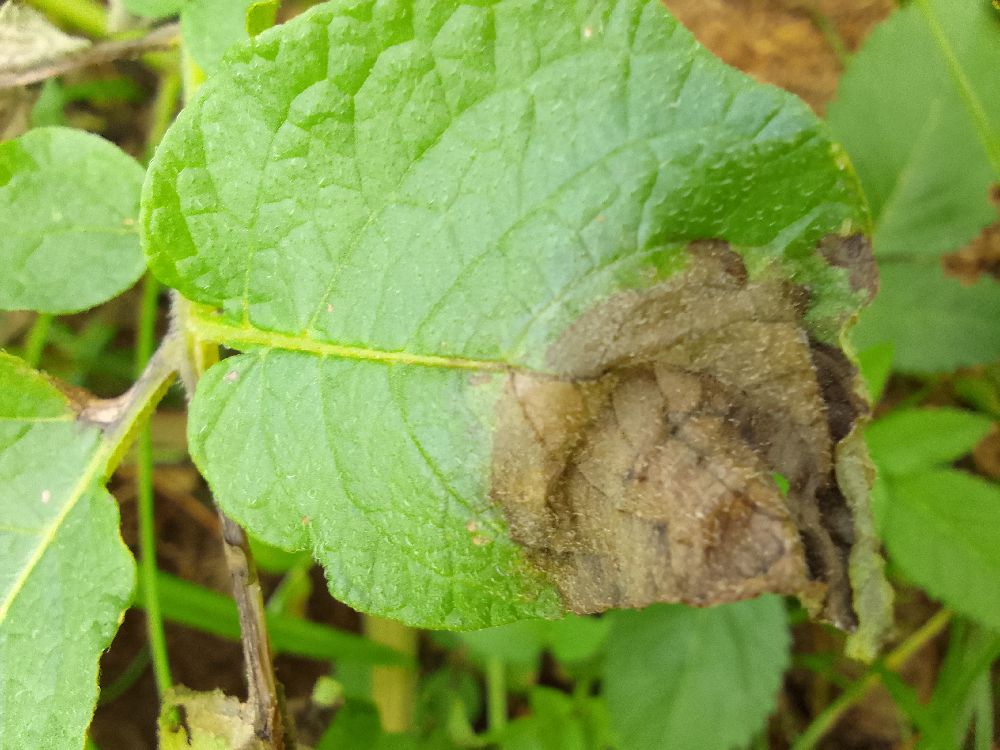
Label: Late blight